Mount Egerton, Victoria

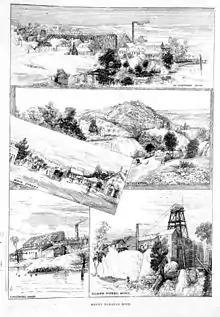
Lithograph of the town and mines in 1892

St Francis Xavier was built in 1868 by settler Thomas Thyne. Mt Egerton Primary School began taking enrolments on 6 November 1877.